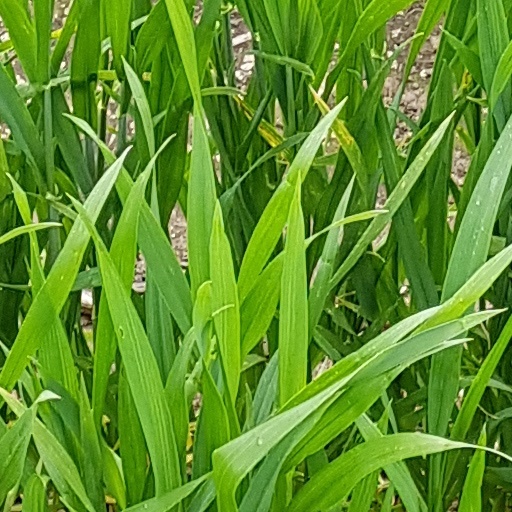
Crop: wheat